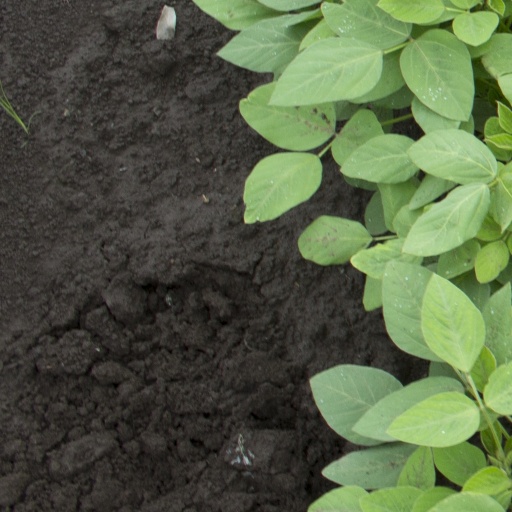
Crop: soybean